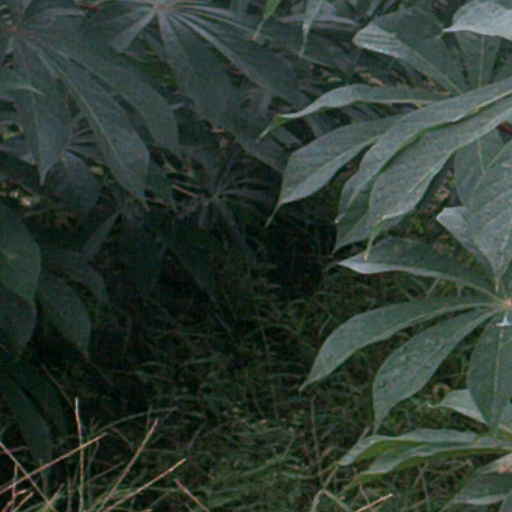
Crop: cassava